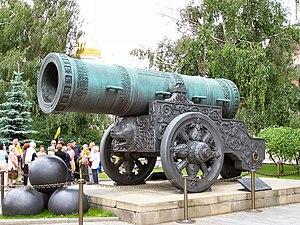
La liste des plus gros canons classé par calibre contient tous les types de canons à travers les âges énumérés dans le sens décroissant de leur calibre. Le développement des super-canons peut être divisé en trois périodes, en fonction du type de projectiles utilisés :